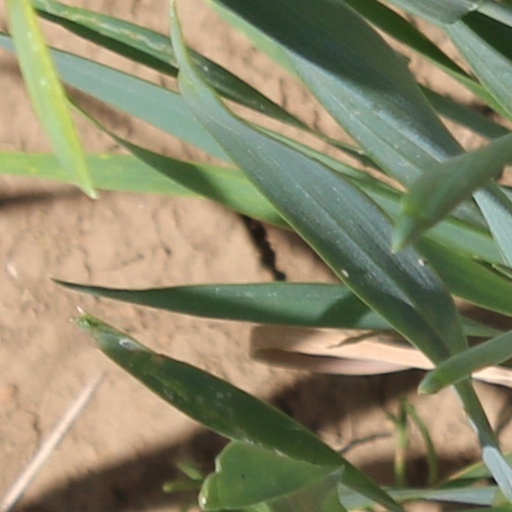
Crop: wheat